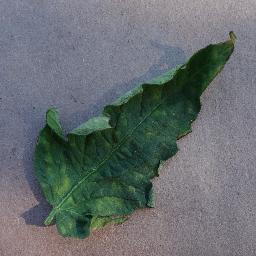
Label: Tomato___Leaf_Mold